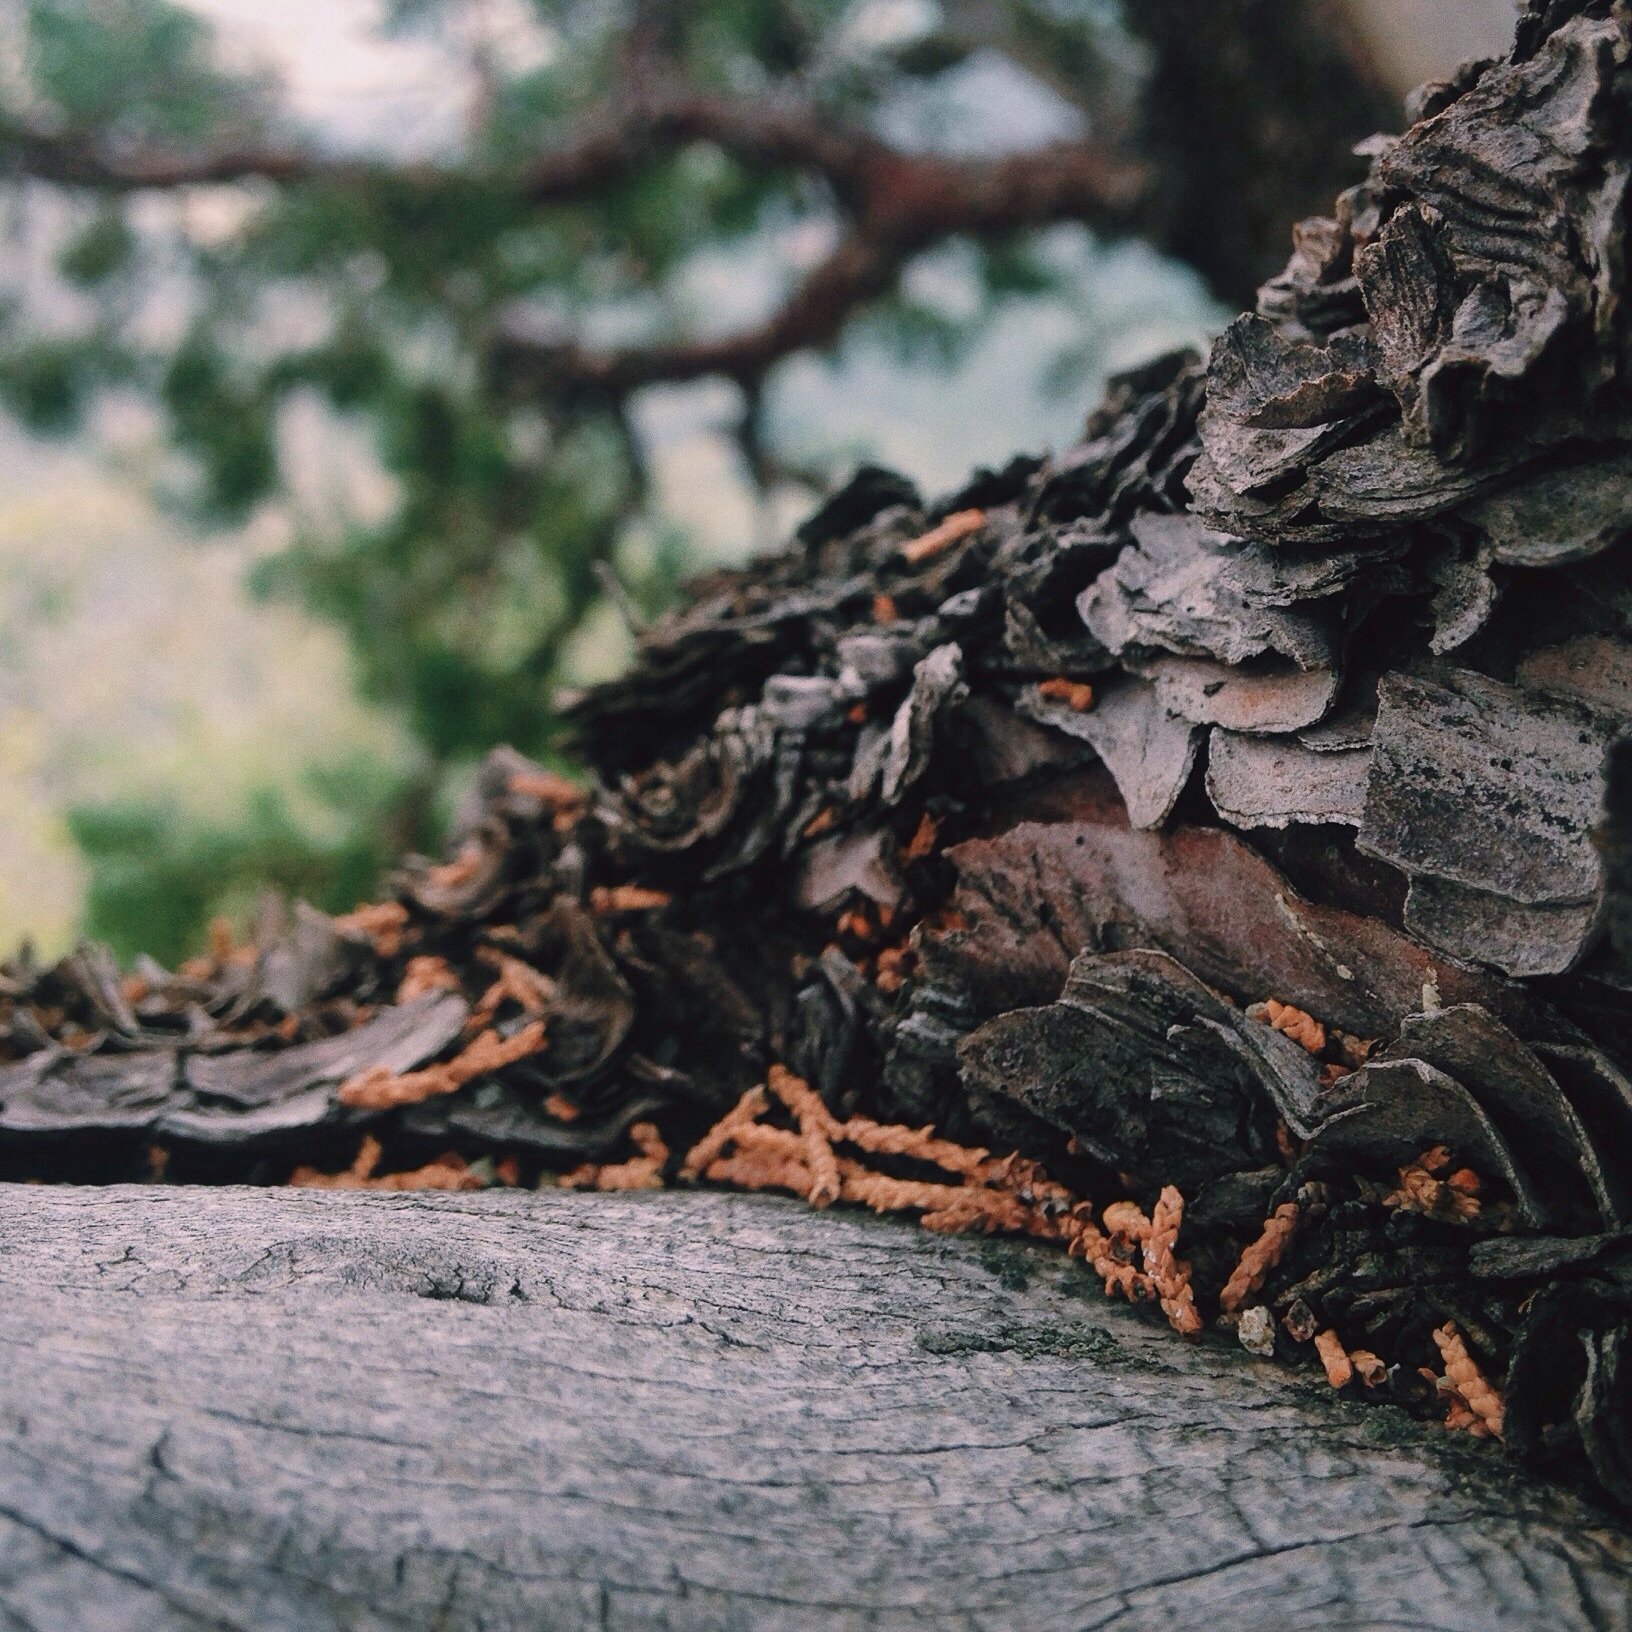
tree, nature, forest, branch, plant, wood, leaf, trunk, autumn, soil, woody plant